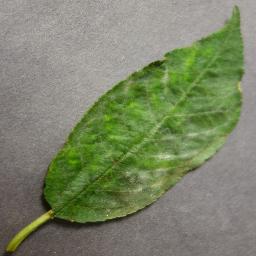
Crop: cherry
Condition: (including_sour)_powdery_mildew